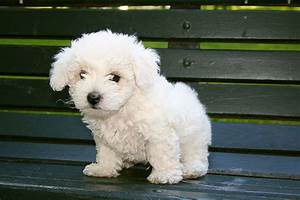
Label: dog